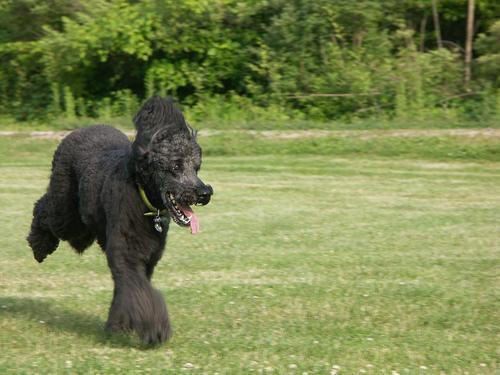
standard_poodle